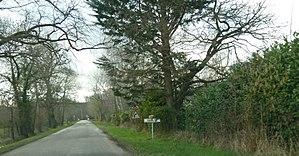
Sortie de Caixon
Caixon est une commune française située dans le département des Hautes-Pyrénées, en région Occitanie.